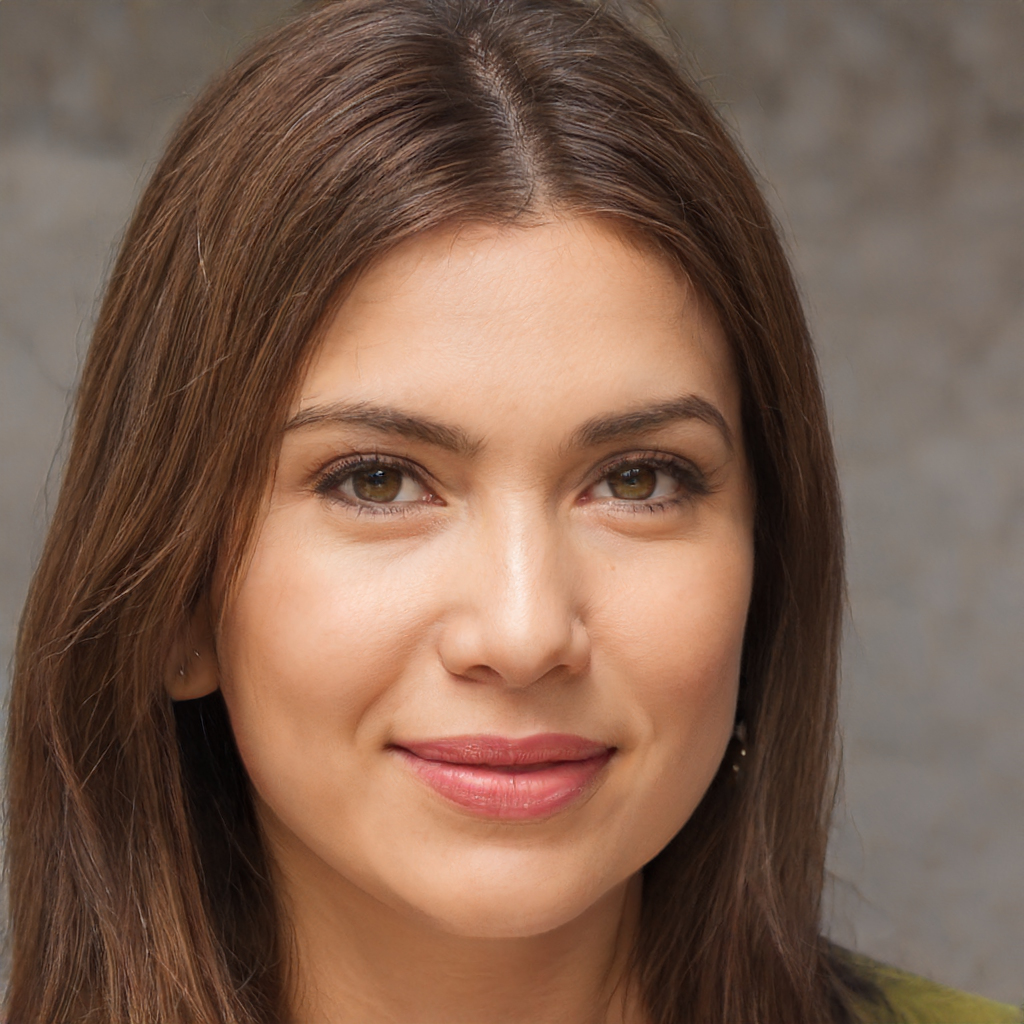
Portrait style: Real Portrait